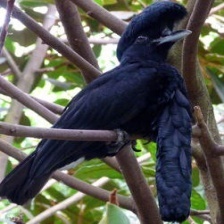
Species: UMBRELLA BIRD
Scientific name: CEPHALOPTERUS